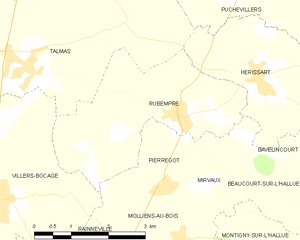
Carte des communes françaises Rubempré